Religion in Indonesia

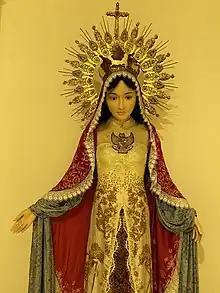
Statue of Mary, Mother of All Tribes in Jakarta Cathedral

Catholicism arrived in the archipelago during the Portuguese arrival with spice-trading over the 14th and 15th century. Many Portuguese had the goal of spreading Catholicism, starting with the Maluku Islands in 1534. Between 1546 and 1547, the pioneer Christian missionary, Saint Francis Xavier, visited the islands and baptised several thousand locals. During the VOC era, the number of Catholics fell significantly, due to the VOC's policy of banning the religion. The hostility of the Dutch toward Catholicism is due to its history where the Protestant Dutch gained their independence after the Eighty Years War against Catholic Spain's rule. The most significant result was on the island of Flores and East Timor where the VOC concentrated. Moreover, Catholic priests were sent to prisons or punished and replaced by Protestant clergy from the Netherlands. One Catholic priest was executed for celebrating Mass in prison during Jan Pieterszoon Coen's tenure as Governors of the Dutch East Indies. After the VOC collapsed and with the legalisation of Catholicism in the Netherlands starting around 1800, Dutch Catholic clergy predominated until after Indonesia's independence. In present-day Flores, the royal house of Larantuka formed the only native Catholic kingdom in Southeast Asia around the 16th century, with the first king named Lorenzo.